The Lodge (film)

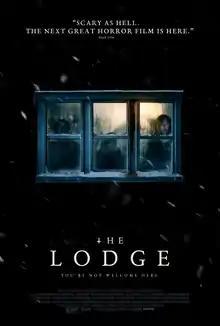
Theatrical release poster

The Lodge is a 2019 psychological horror film directed by Veronika Franz and Severin Fiala, written by Franz, Fiala, and Sergio Casci, and starring Riley Keough, Jaeden Martell, Lia McHugh, Alicia Silverstone, and Richard Armitage. Its plot follows a soon-to-be stepmother who, alone with her fiancé's two children, becomes stranded at their rural lodge during Christmas. There, she and the children experience a number of unexplained events that seem to be connected to her past.